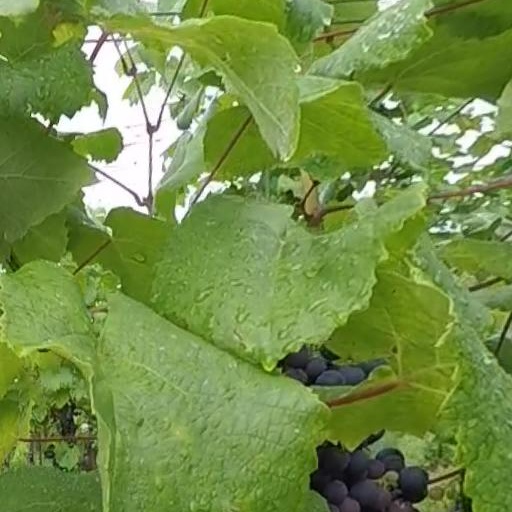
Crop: grape